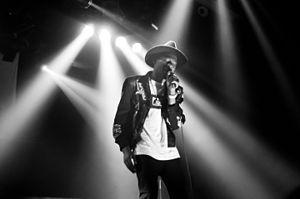
Theophilus London, né le 23 février 1987 à Trinité-et-Tobago, est un rappeur américain, ayant grandi dans le quartier de Brooklyn à New York.